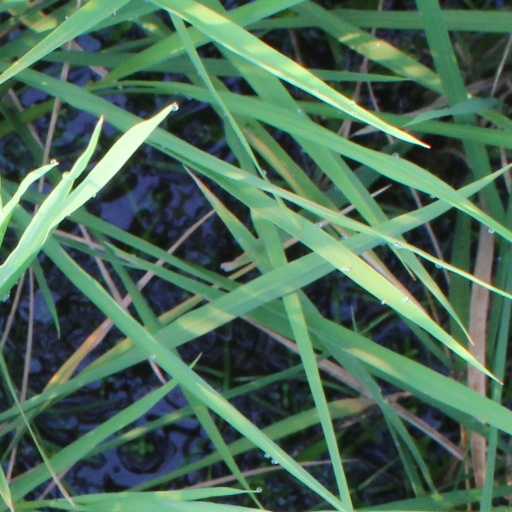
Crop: rice